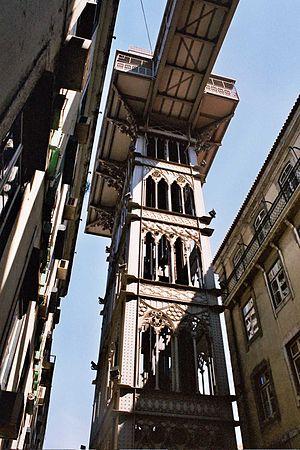
L'ascenseur de Santa Justa, également connu sous le nom de Elevador do Carmo, est un ascenseur bâti dans le centre historique de la ville de Lisbonne. Il permet de relier la Baixa pombalina au Bairro Alto.